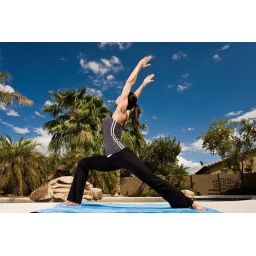
Female doing yoga near a swimming pool with blue sky and palm trees in the background